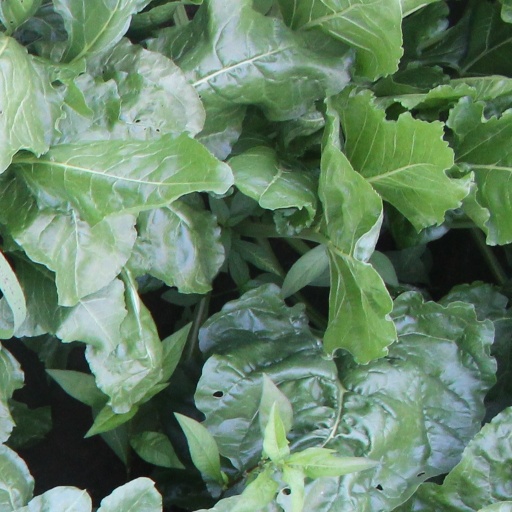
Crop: sugar beet